Jewish insurgency in Mandatory Palestine

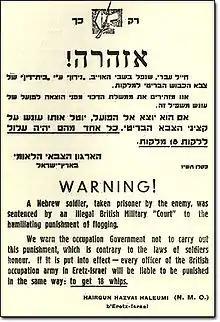
Irgun poster warning the British not to carry out the planned flogging of an Irgun member prior to the Night of the Beatings

The documents seized from the Jewish Agency were stored at the King David Hotel. It had been requisitioned by the British for use as a military and government headquarters, although part of it continued to function as a hotel. In order to destroy incriminating documents regarding Jewish Agency and Haganah involvement in the campaign as well as the identities of Haganah members, the Haganah began jointly planning an attack on the King David Hotel with the Irgun. Although the Haganah repeatedly requested that the operation be delayed due to political considerations, the Irgun decided to press ahead and on July 22, carried out the King David Hotel bombing. Irgun fighters successfully infiltrated the hotel and planted bombs before fleeing under fire. One Irgun fighter was killed and another wounded when the attackers were fired on while retreating. An Irgun telephone warning to evacuate the hotel was not taken seriously, and the hotel had not been evacuated when the bombs exploded. The bombing destroyed much of the southern wing of the hotel, which housed the government secretariat and military headquarters. A total of 91 people were killed: 41 Palestinian Arabs, 28 British nationals including 13 British soldiers, 17 Palestinian Jews, 2 Armenians, 1 Russian, 1 Greek, and 1 Egyptian. Most of the dead were staff of the hotel or Secretariat.